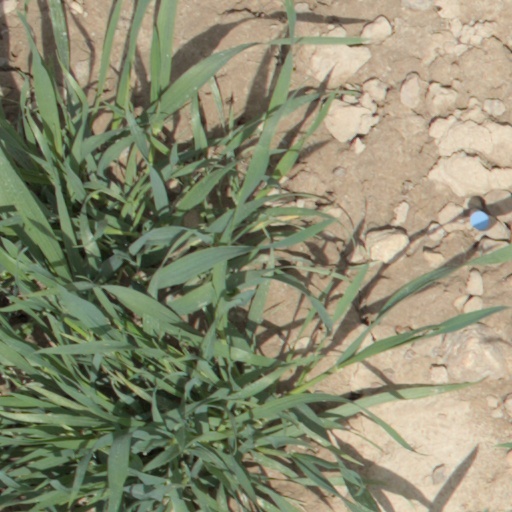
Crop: wheat